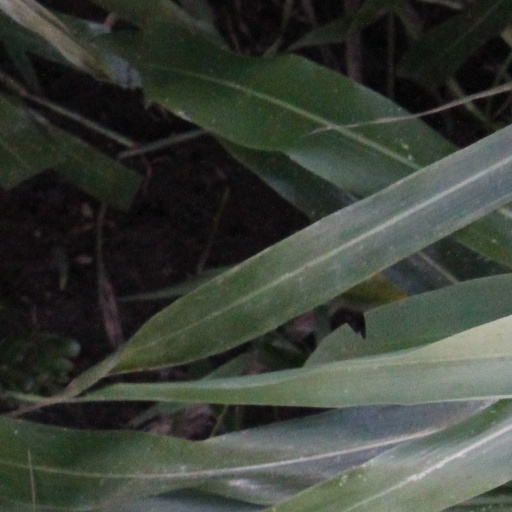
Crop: sorghum